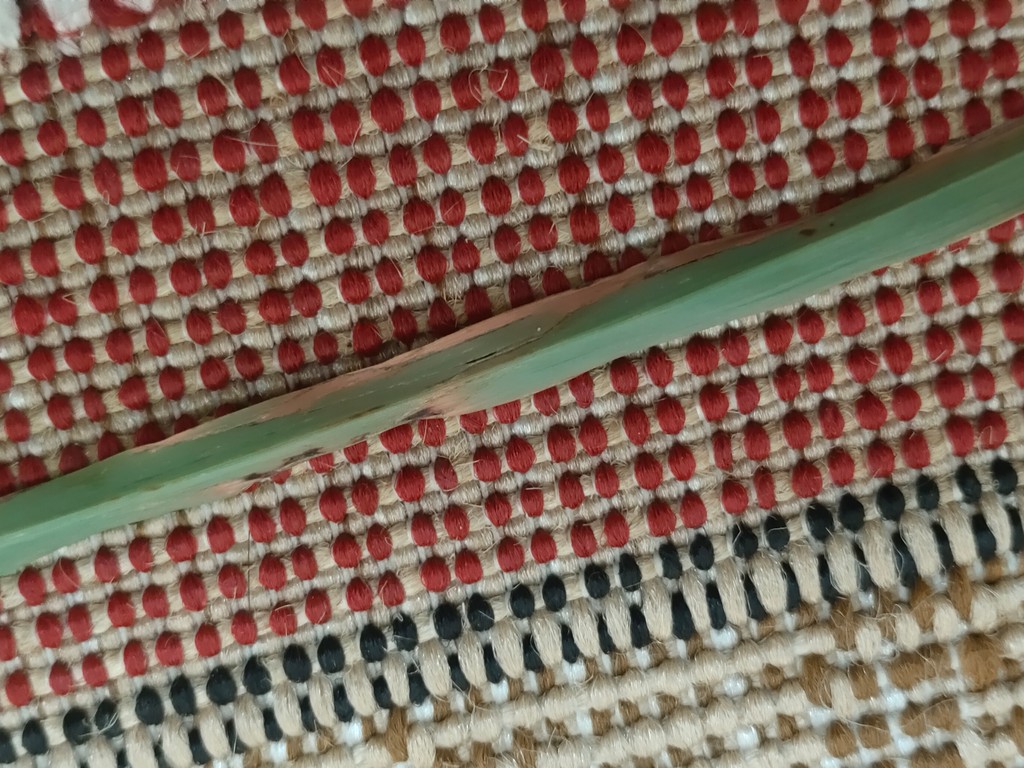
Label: Unhealthy